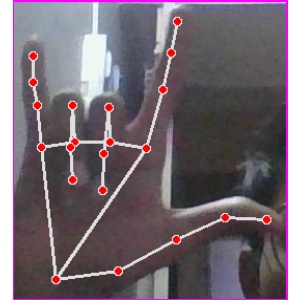
अक्षर: व